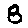
Label: 8